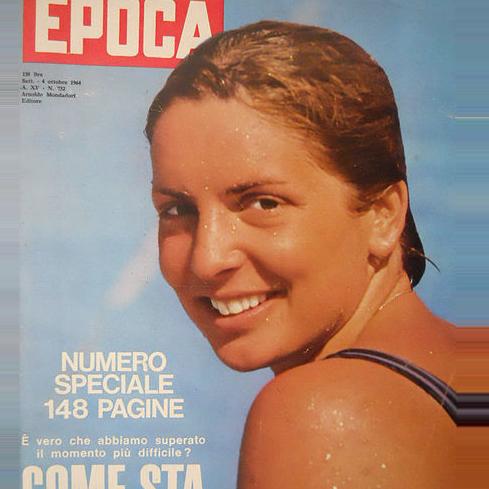
Age: 18